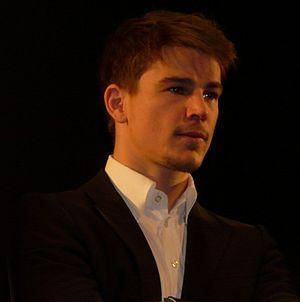
Josh Hartnett est un acteur et producteur américain, né le 21 juillet 1978 à Saint Paul.